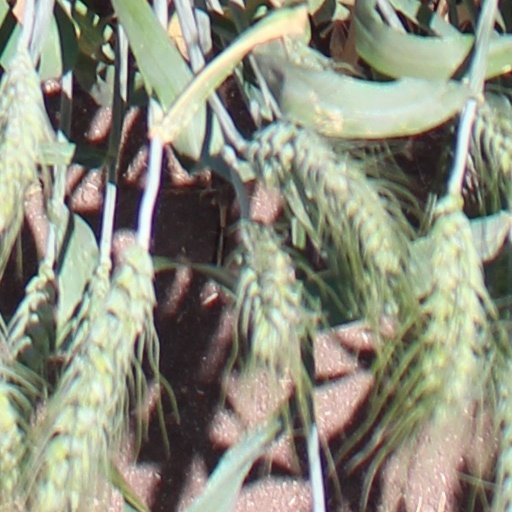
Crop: wheat